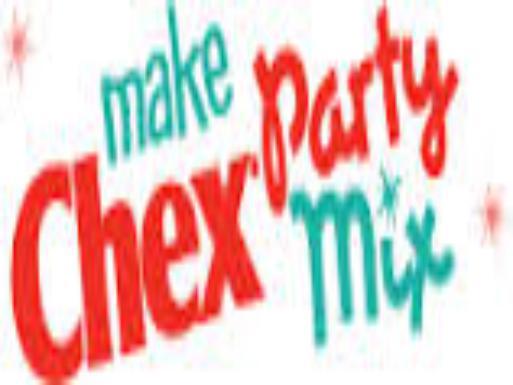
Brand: Chex
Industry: Food